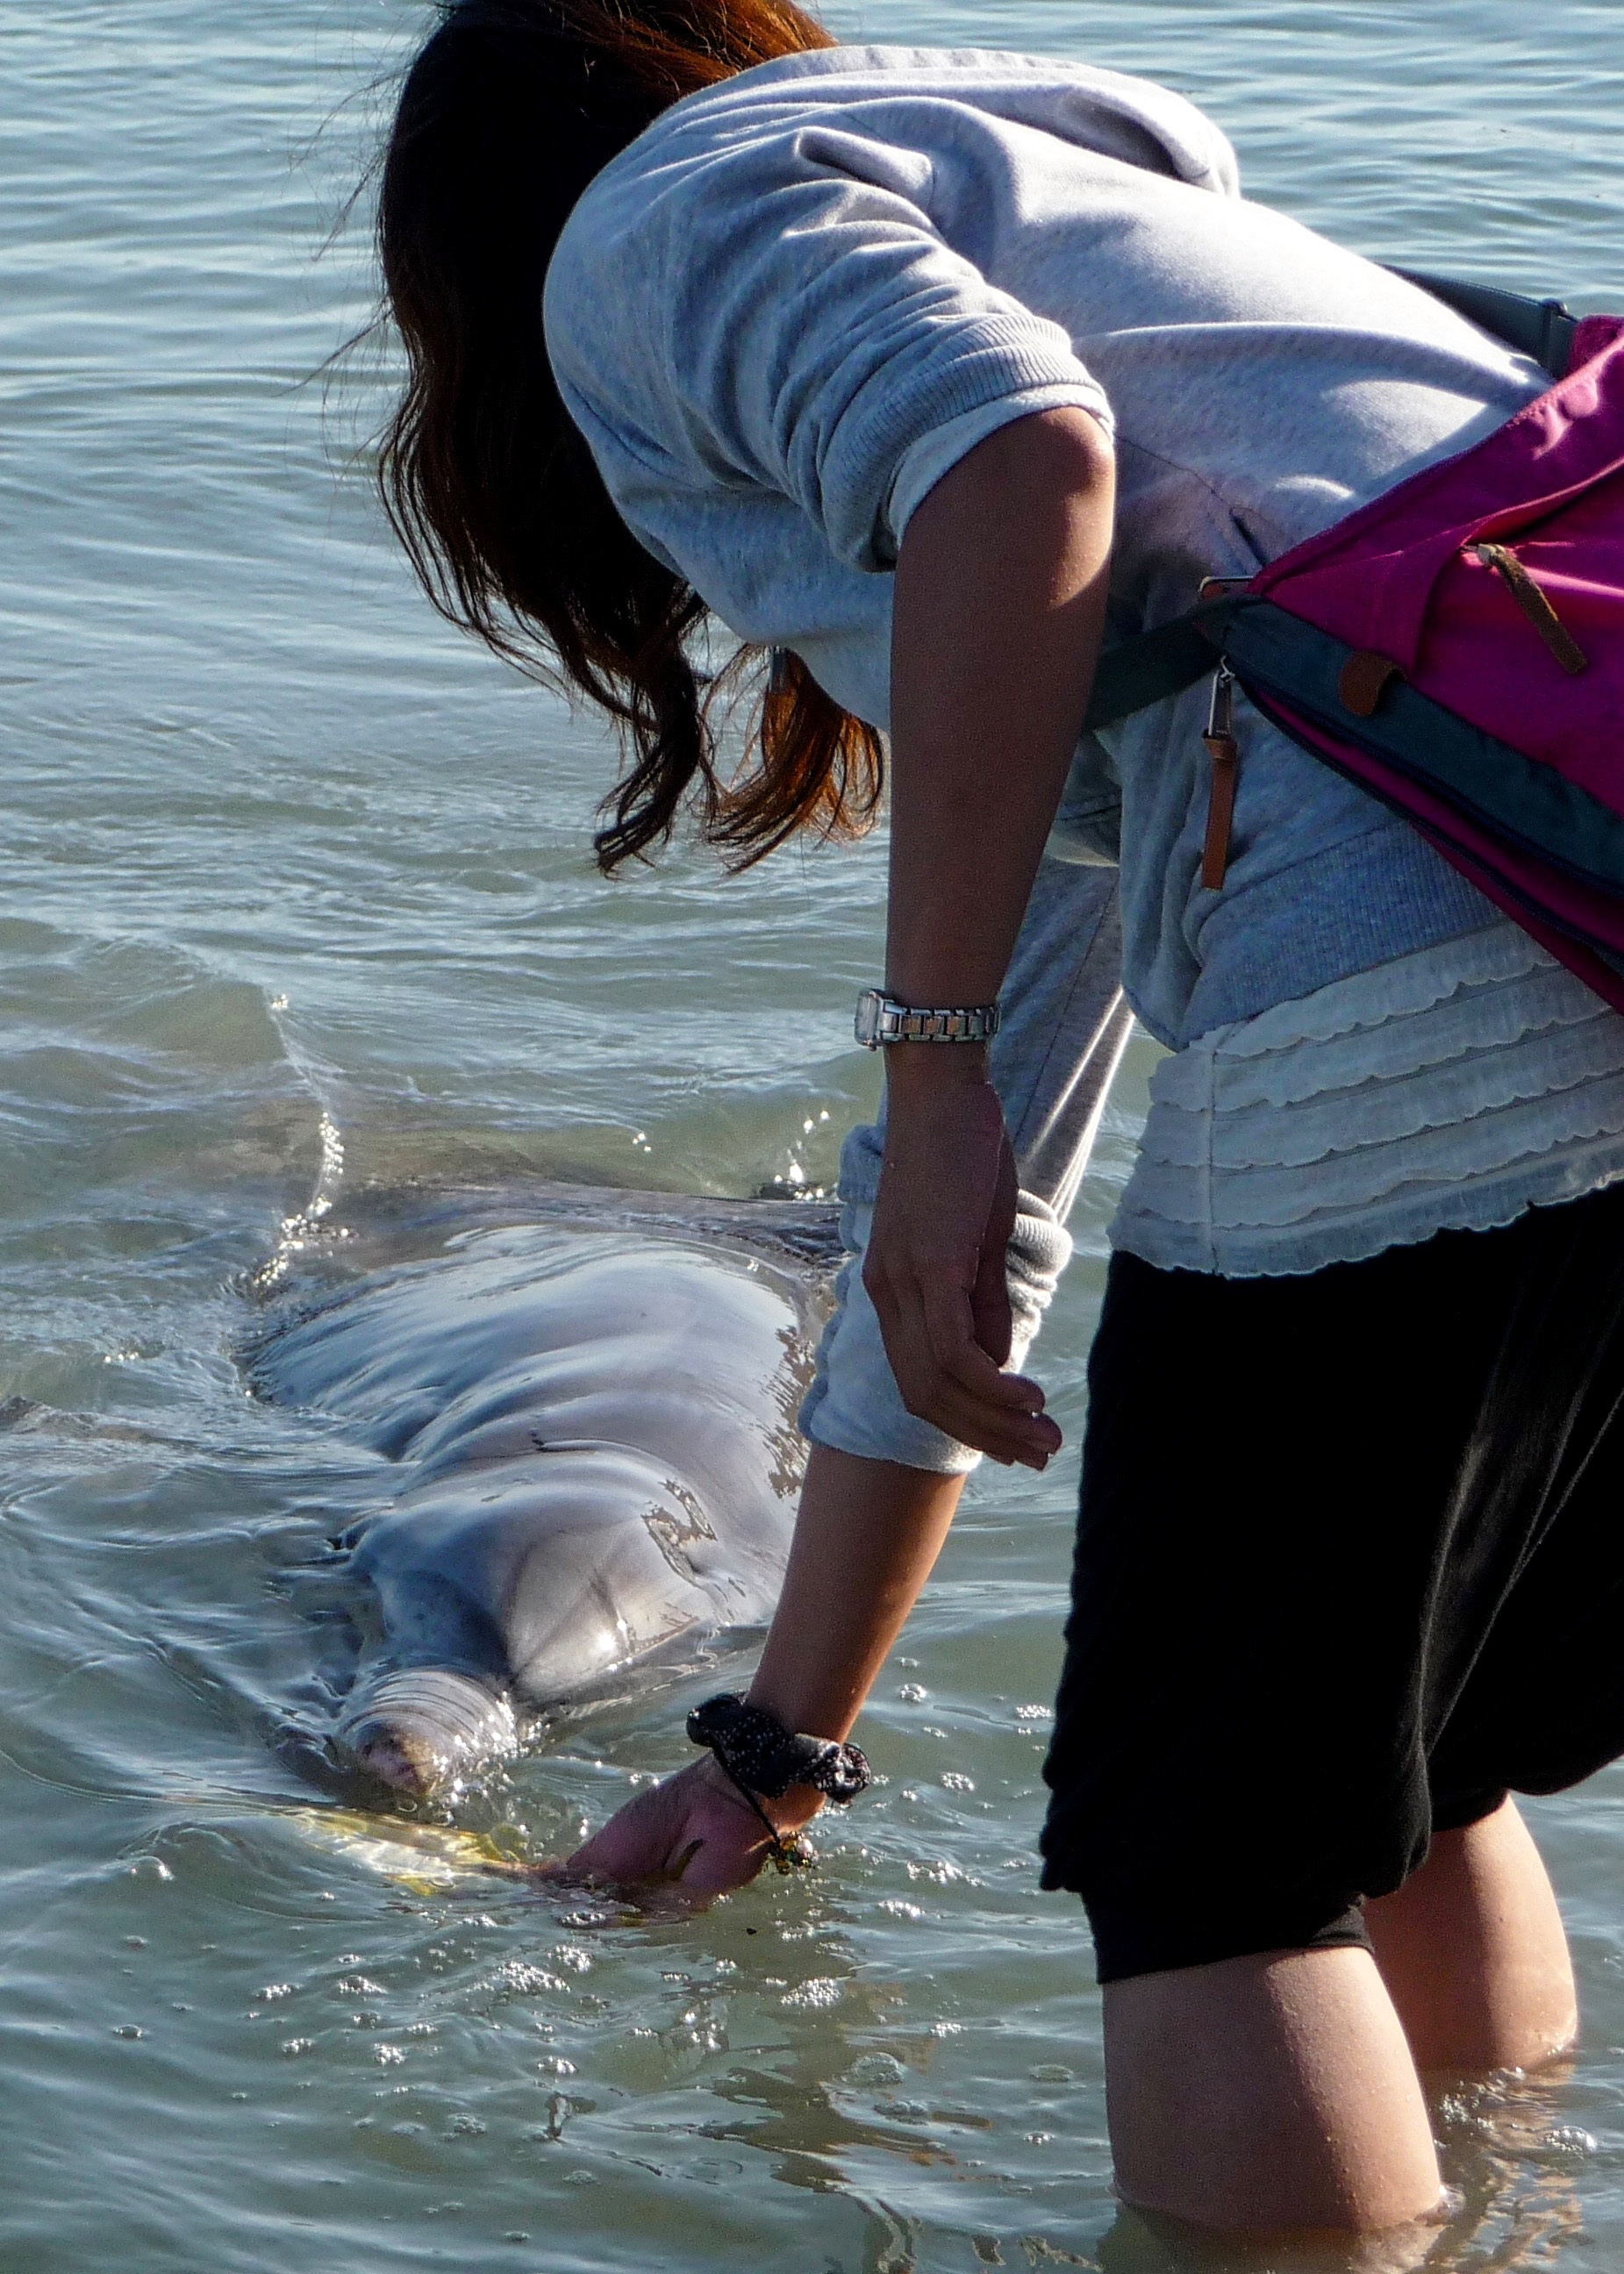
sea, water, girl, woman, cute, wildlife, leg, aquatic, eat, feeding, creature, dolphin, interaction